Portsmouth Pyramids Centre

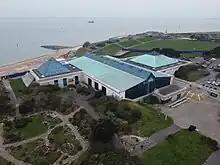
Aerial view of Portsmouth Pyramids Centre

The Portsmouth Pyramids Centre (also known as the Pyramids) is an indoor leisure complex in Southsea, Portsmouth, Hampshire, England.